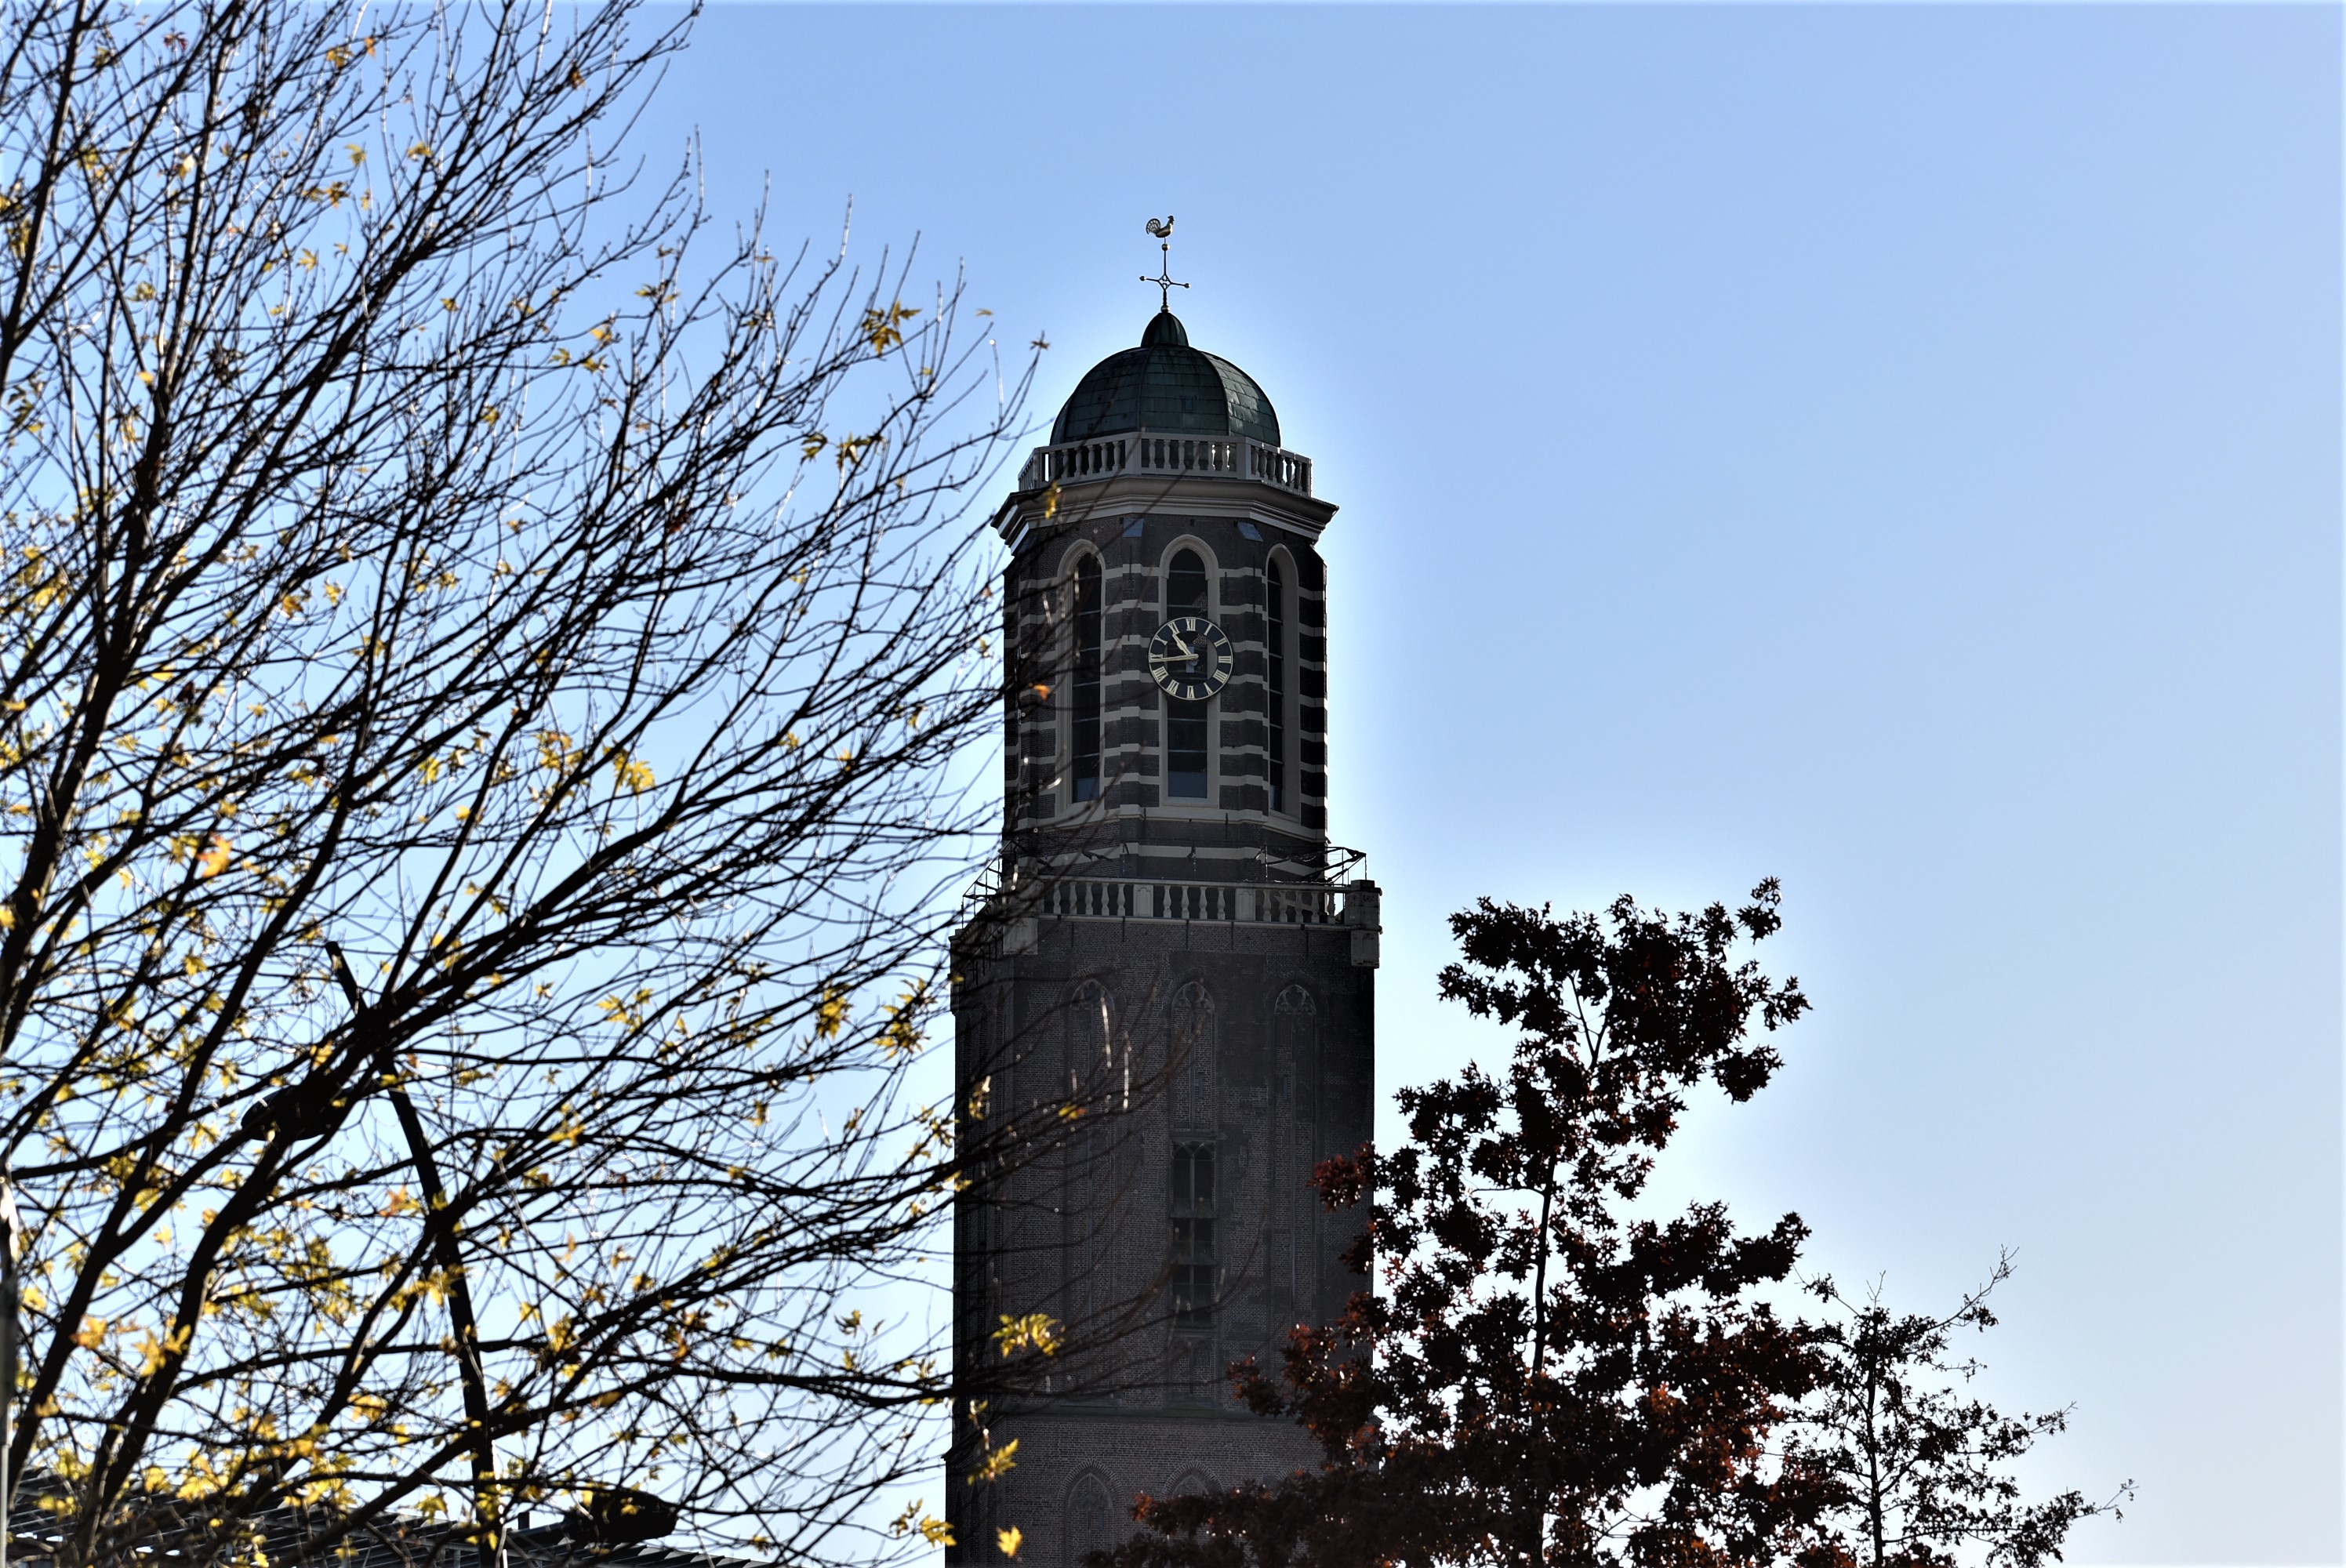
natural, landmark, tower, sky, tree, steeple, architecture, leaf, branch, building, bell tower, spire, church, plant, city, monument